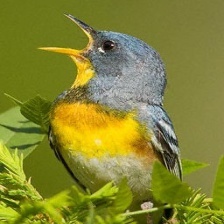
Species: NORTHERN PARULA
Scientific name: SETOPHAGA AMERICANA